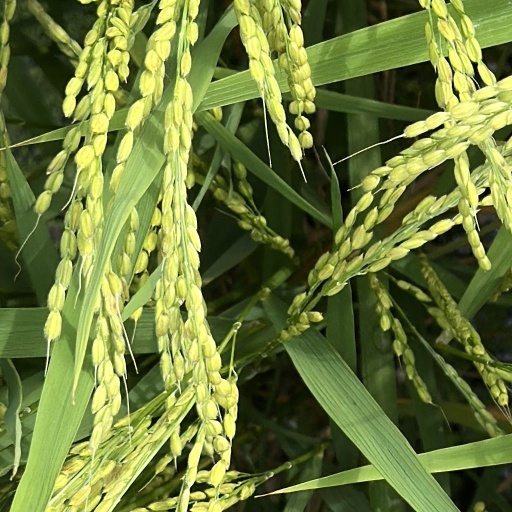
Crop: rice